Cut-out (recording industry)

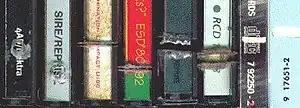
The spines of eight CDs with cut-out marks

In the recording industry, a cut-out refers to a deeply discounted or remaindered copy of an LP, 45 RPM single, cassette tape, compact disc or other item. This was and still is common in the U.S. and rather unknown in other parts of the world.